Samaire Armstrong

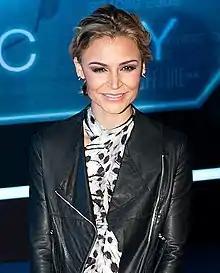
Armstrong in 2010

Samaire Rhys Armstrong (born October 31, 1980) is an American actor. She is best known for her roles in "Stay Alive", "The O.C.", "It's a Boy Girl Thing", and as Juliet Darling in the ABC television series "Dirty Sexy Money". She has appeared on television as Elaine Richards in the ABC fantasy-drama "Resurrection". She has also appeared in music videos for "Penny & Me" by Hanson and "Bad Day" by Daniel Powter.